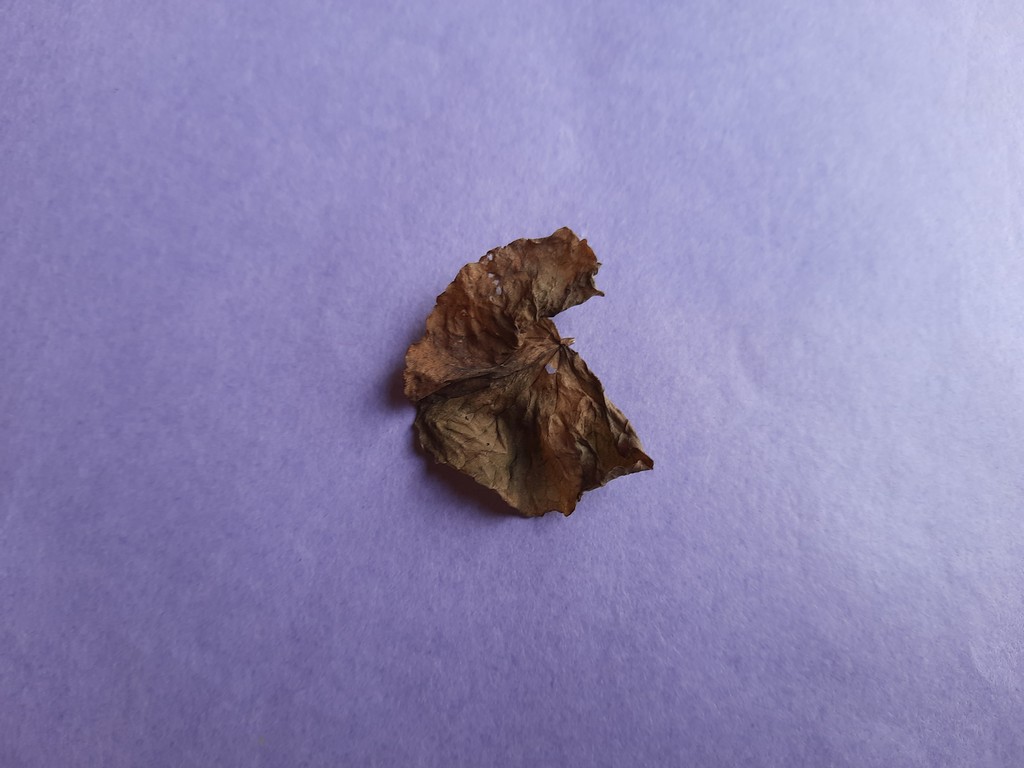
Label: Dried